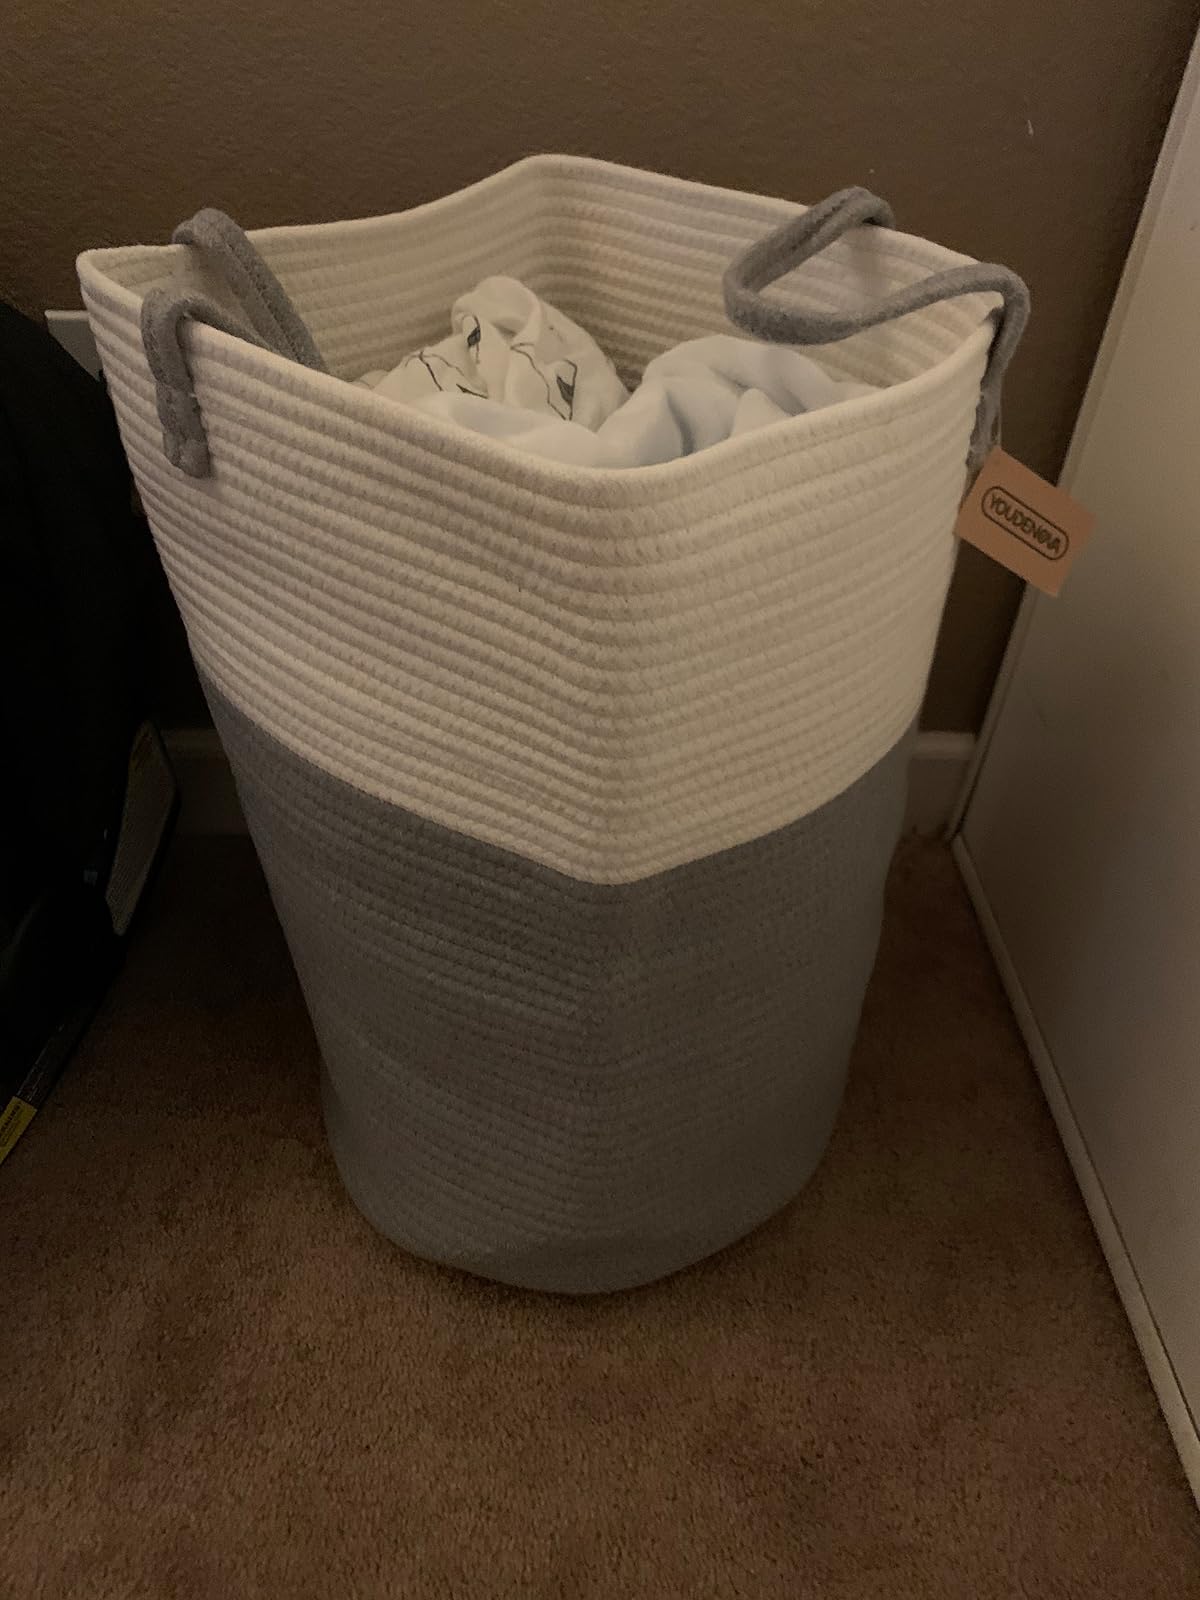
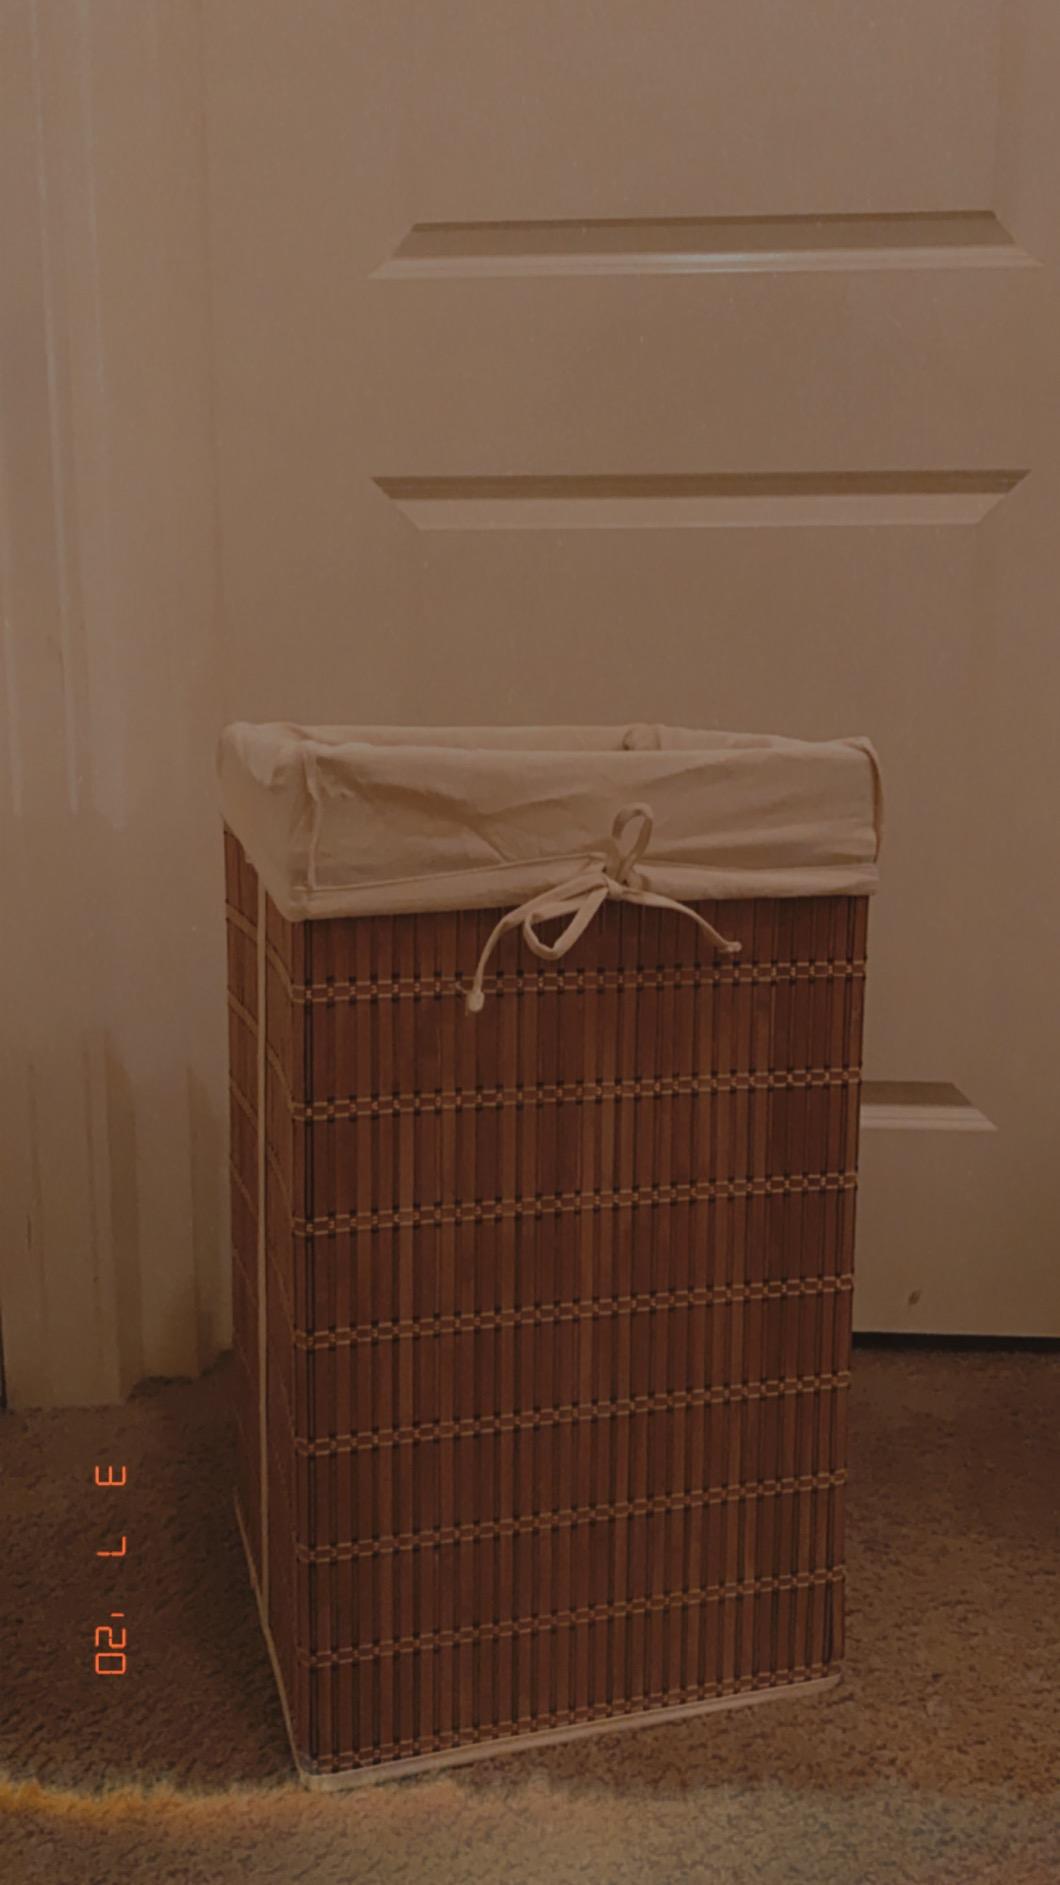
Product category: items_hamper
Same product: no